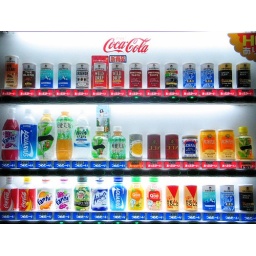
typical vending machine in japan. warm and cold drinks are color-coded: red and blue, respectively.